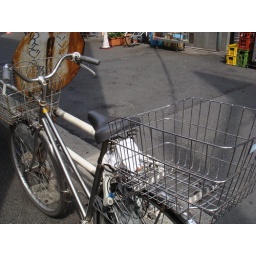
I kind of dig the composition, the shadows, and the rusty sign in this one.